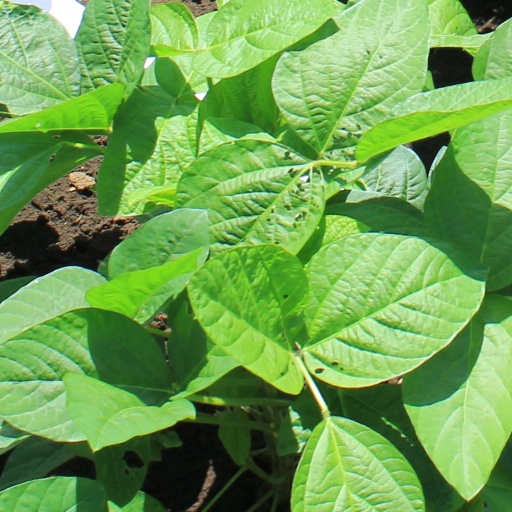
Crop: soybean